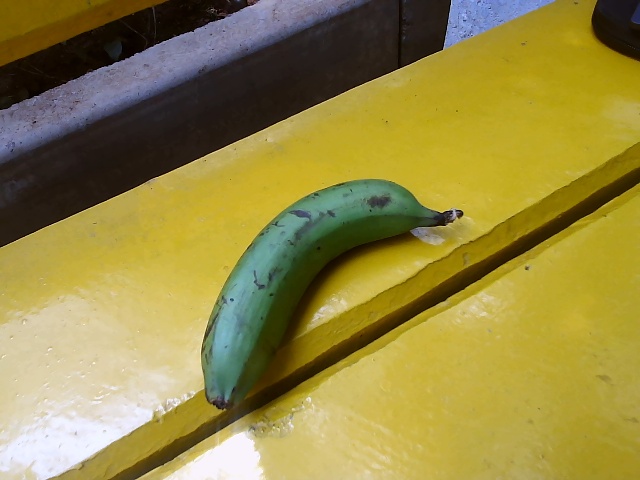
Label: Raw_Banana